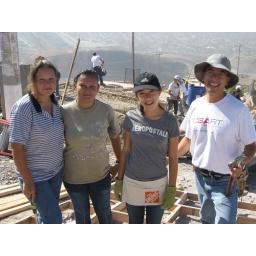
This is us down in Mexico building a home for the two sisters on the left.